Gábor Hraskó

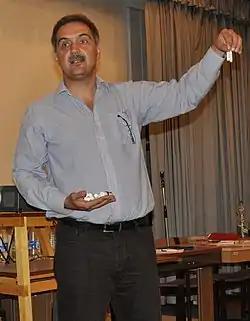
Gábor Hraskó giving a talk on homeopathy at an event organised by the Hungarian Skeptic Society in 2012

His first science education writings were published in 1999 in the Hungarian journal Természet Világa, in a special column that lasted 3 issues and was given the title Szkeptikus Sarok (translates as 'Skeptical Corner'). This was followed by several other articles, but in 2001 he started his own skeptical blog with the title X-Aknák (translates to 'X-Mines', with reference to the then very popular series, the X-Files).